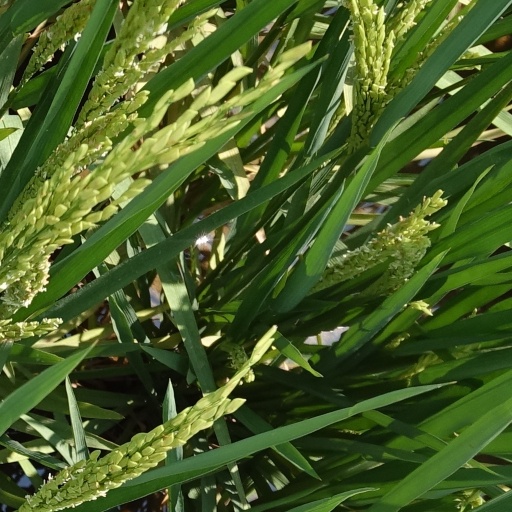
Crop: rice